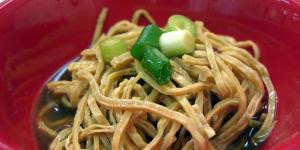
tallarines integrales